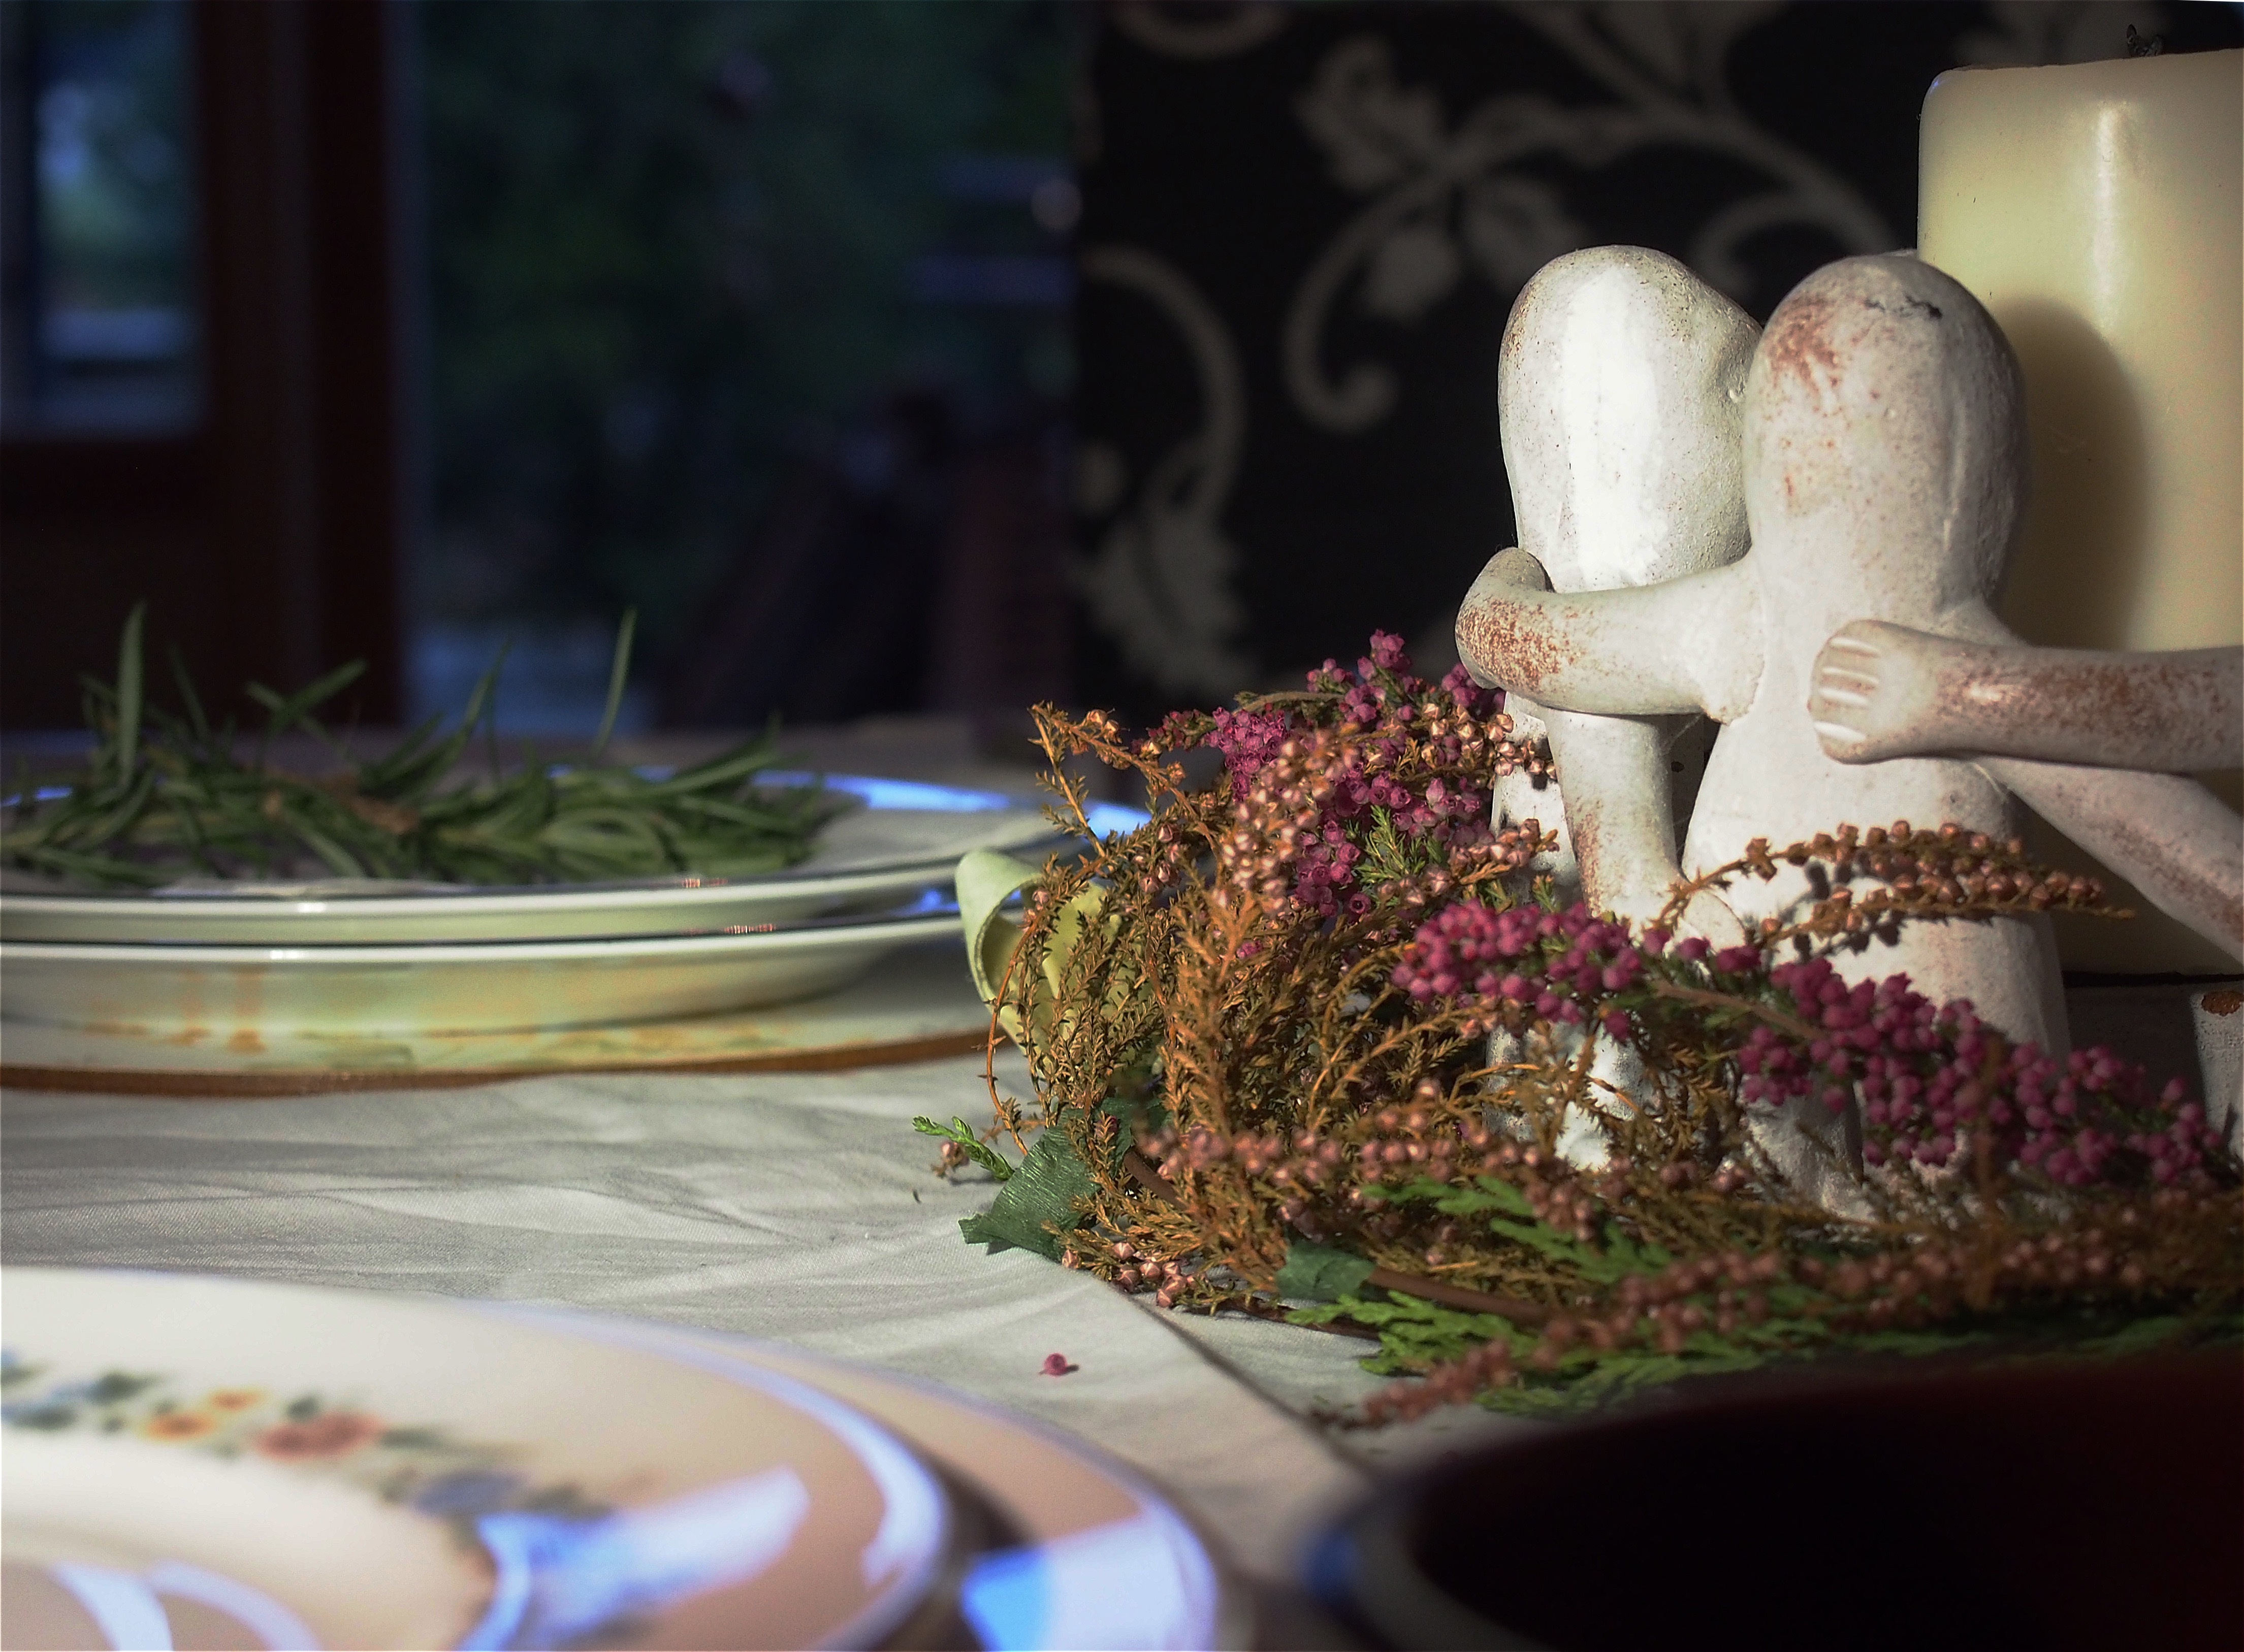
flower, spring, christmas, floristry, floral design, centrepiece, flower arranging